Sky position (RA, Dec in degrees): 319.151, -0.2055
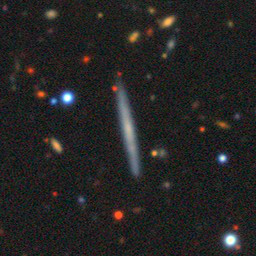
Galaxy morphology: Edge-on Galaxies without Bulge